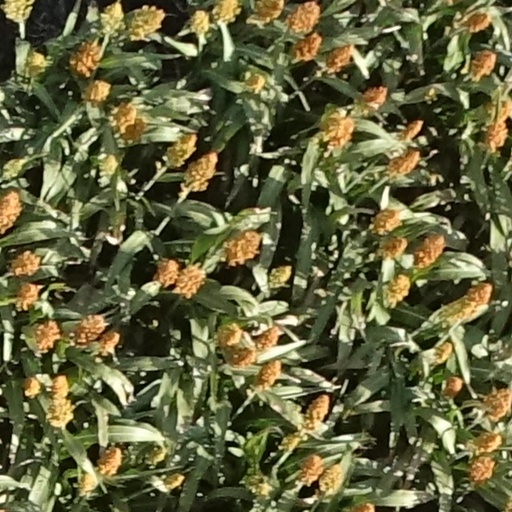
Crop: sorghum